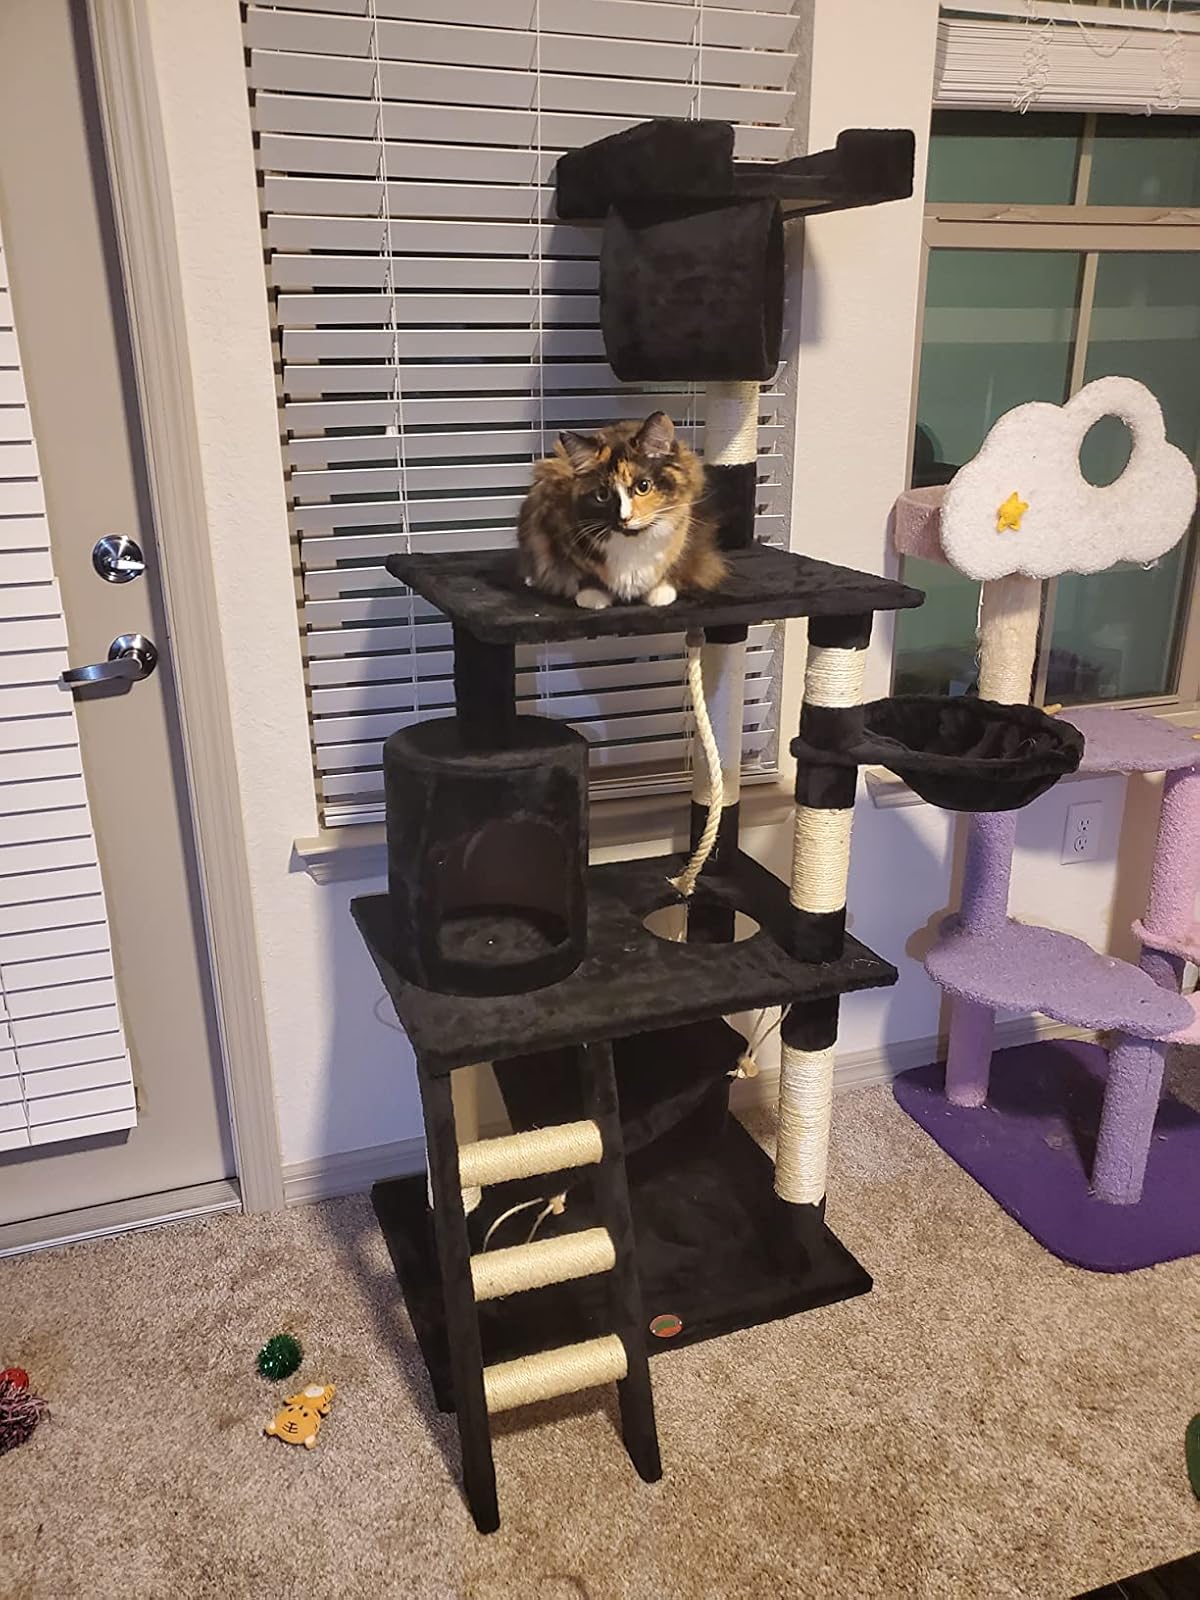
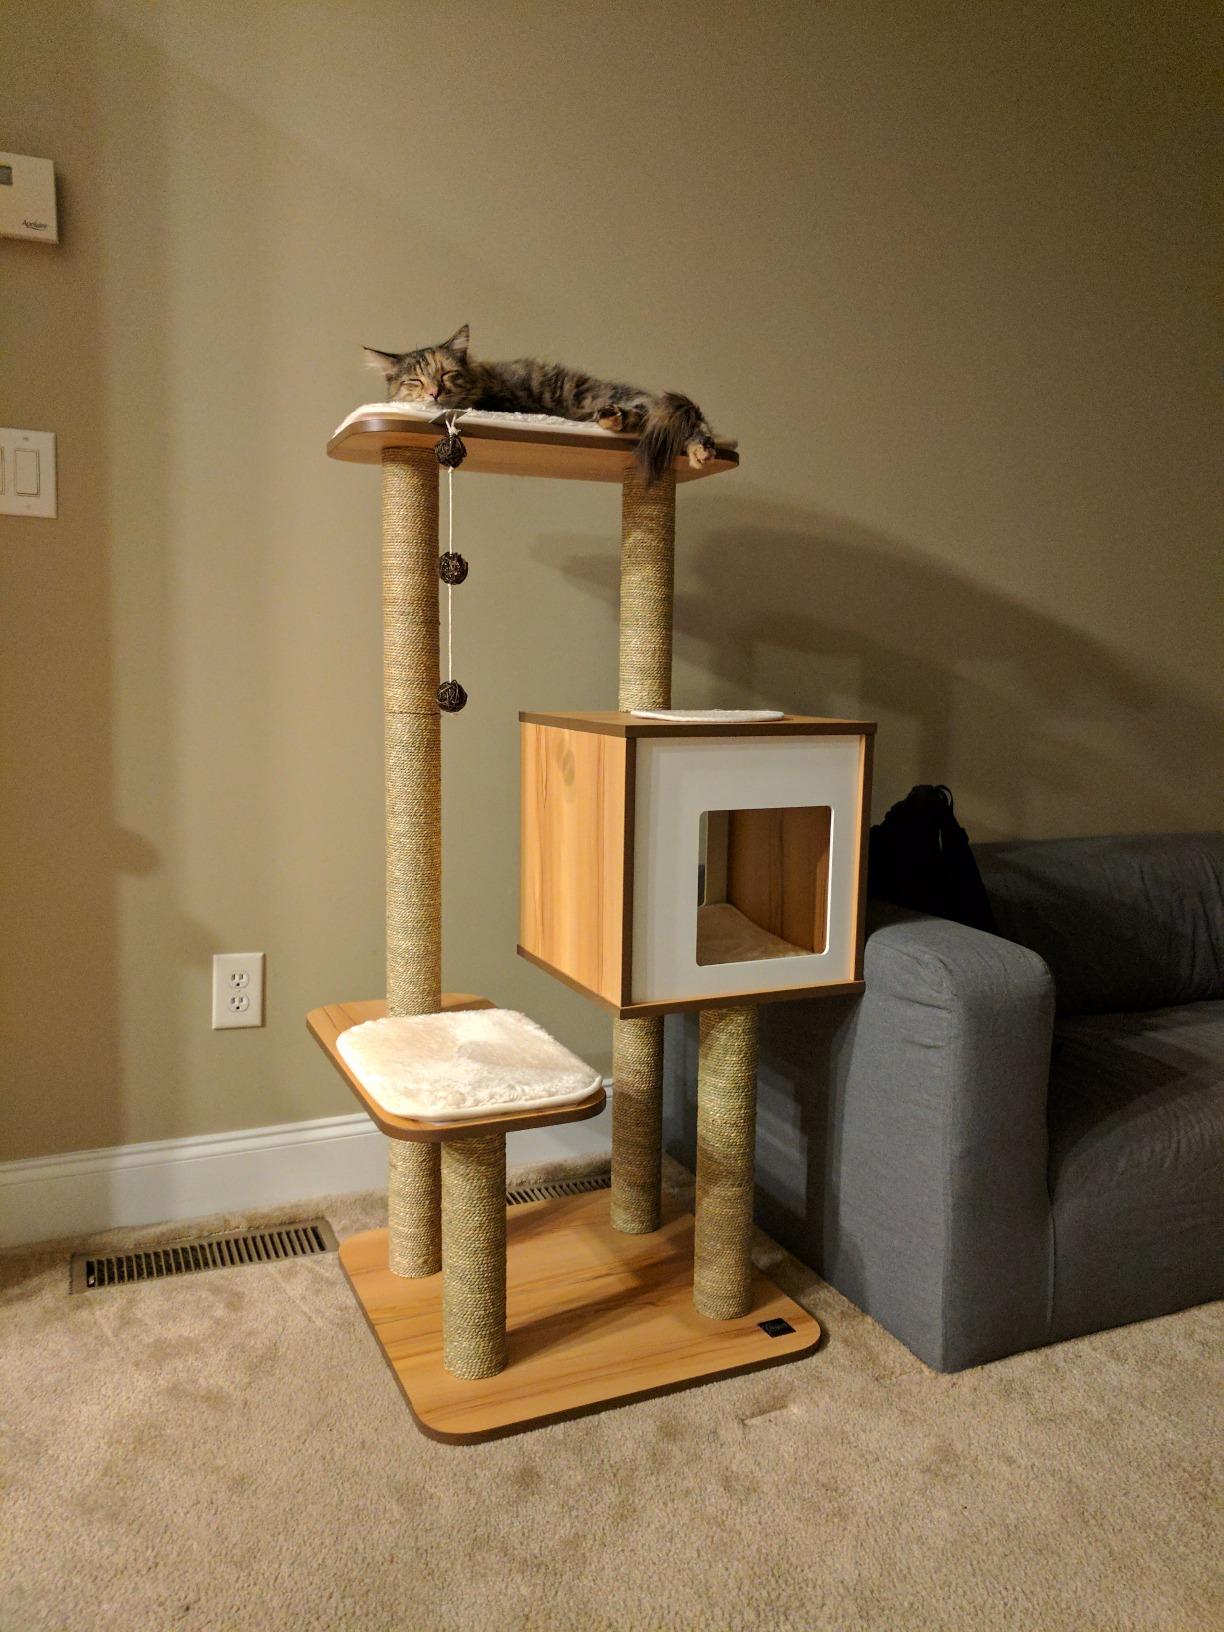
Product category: items_cat tree
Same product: no